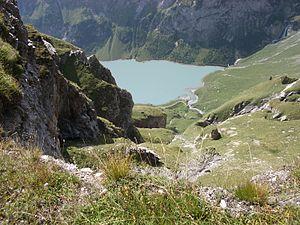
Le col du Panix est un col muletier situé à 2 403 mètres d'altitude. Il relie Elm dans le canton de Glaris à Pigniu dans le canton des Grisons. Une cabane se trouve au sommet du col.